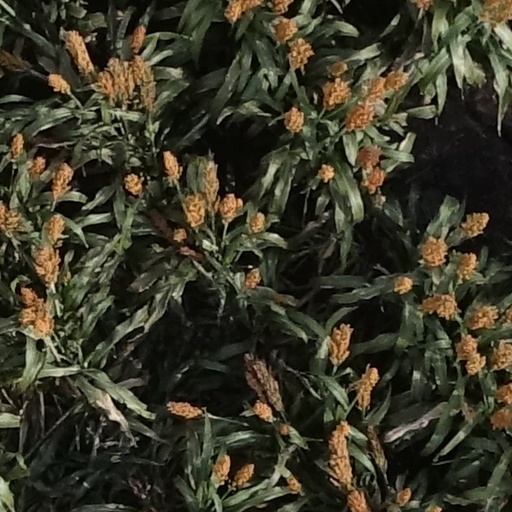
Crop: sorghum